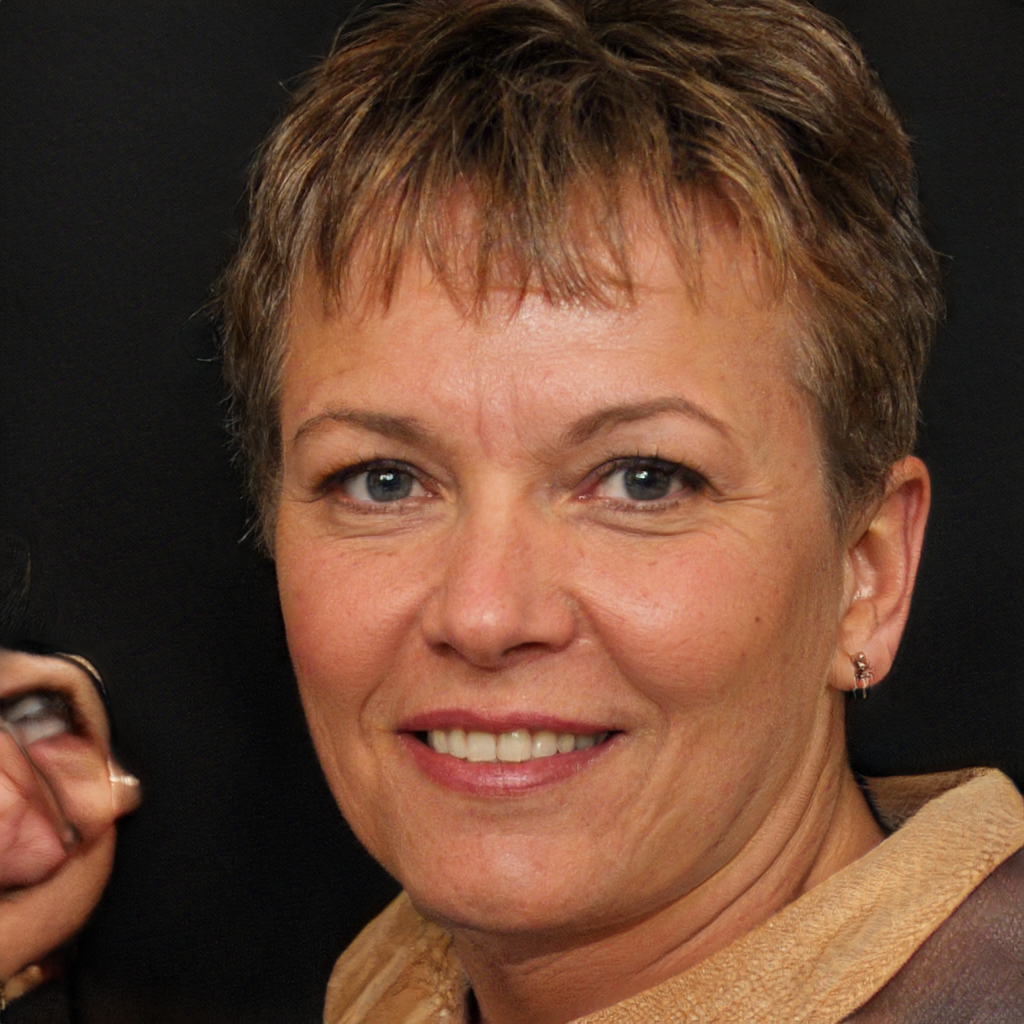
Label: Colored